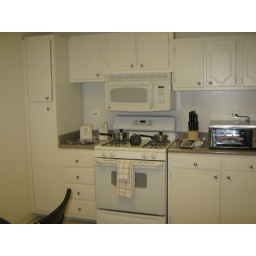
You can just about see the chair in the corner - its big enough for small table and chairs